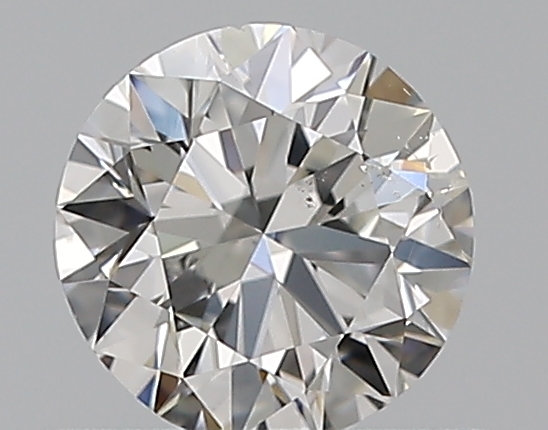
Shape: round
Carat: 0.5
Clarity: SI1
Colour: G
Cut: VG
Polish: EX
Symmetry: GD
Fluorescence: N
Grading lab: GIA
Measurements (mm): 4.95 x 5.04 x 3.16